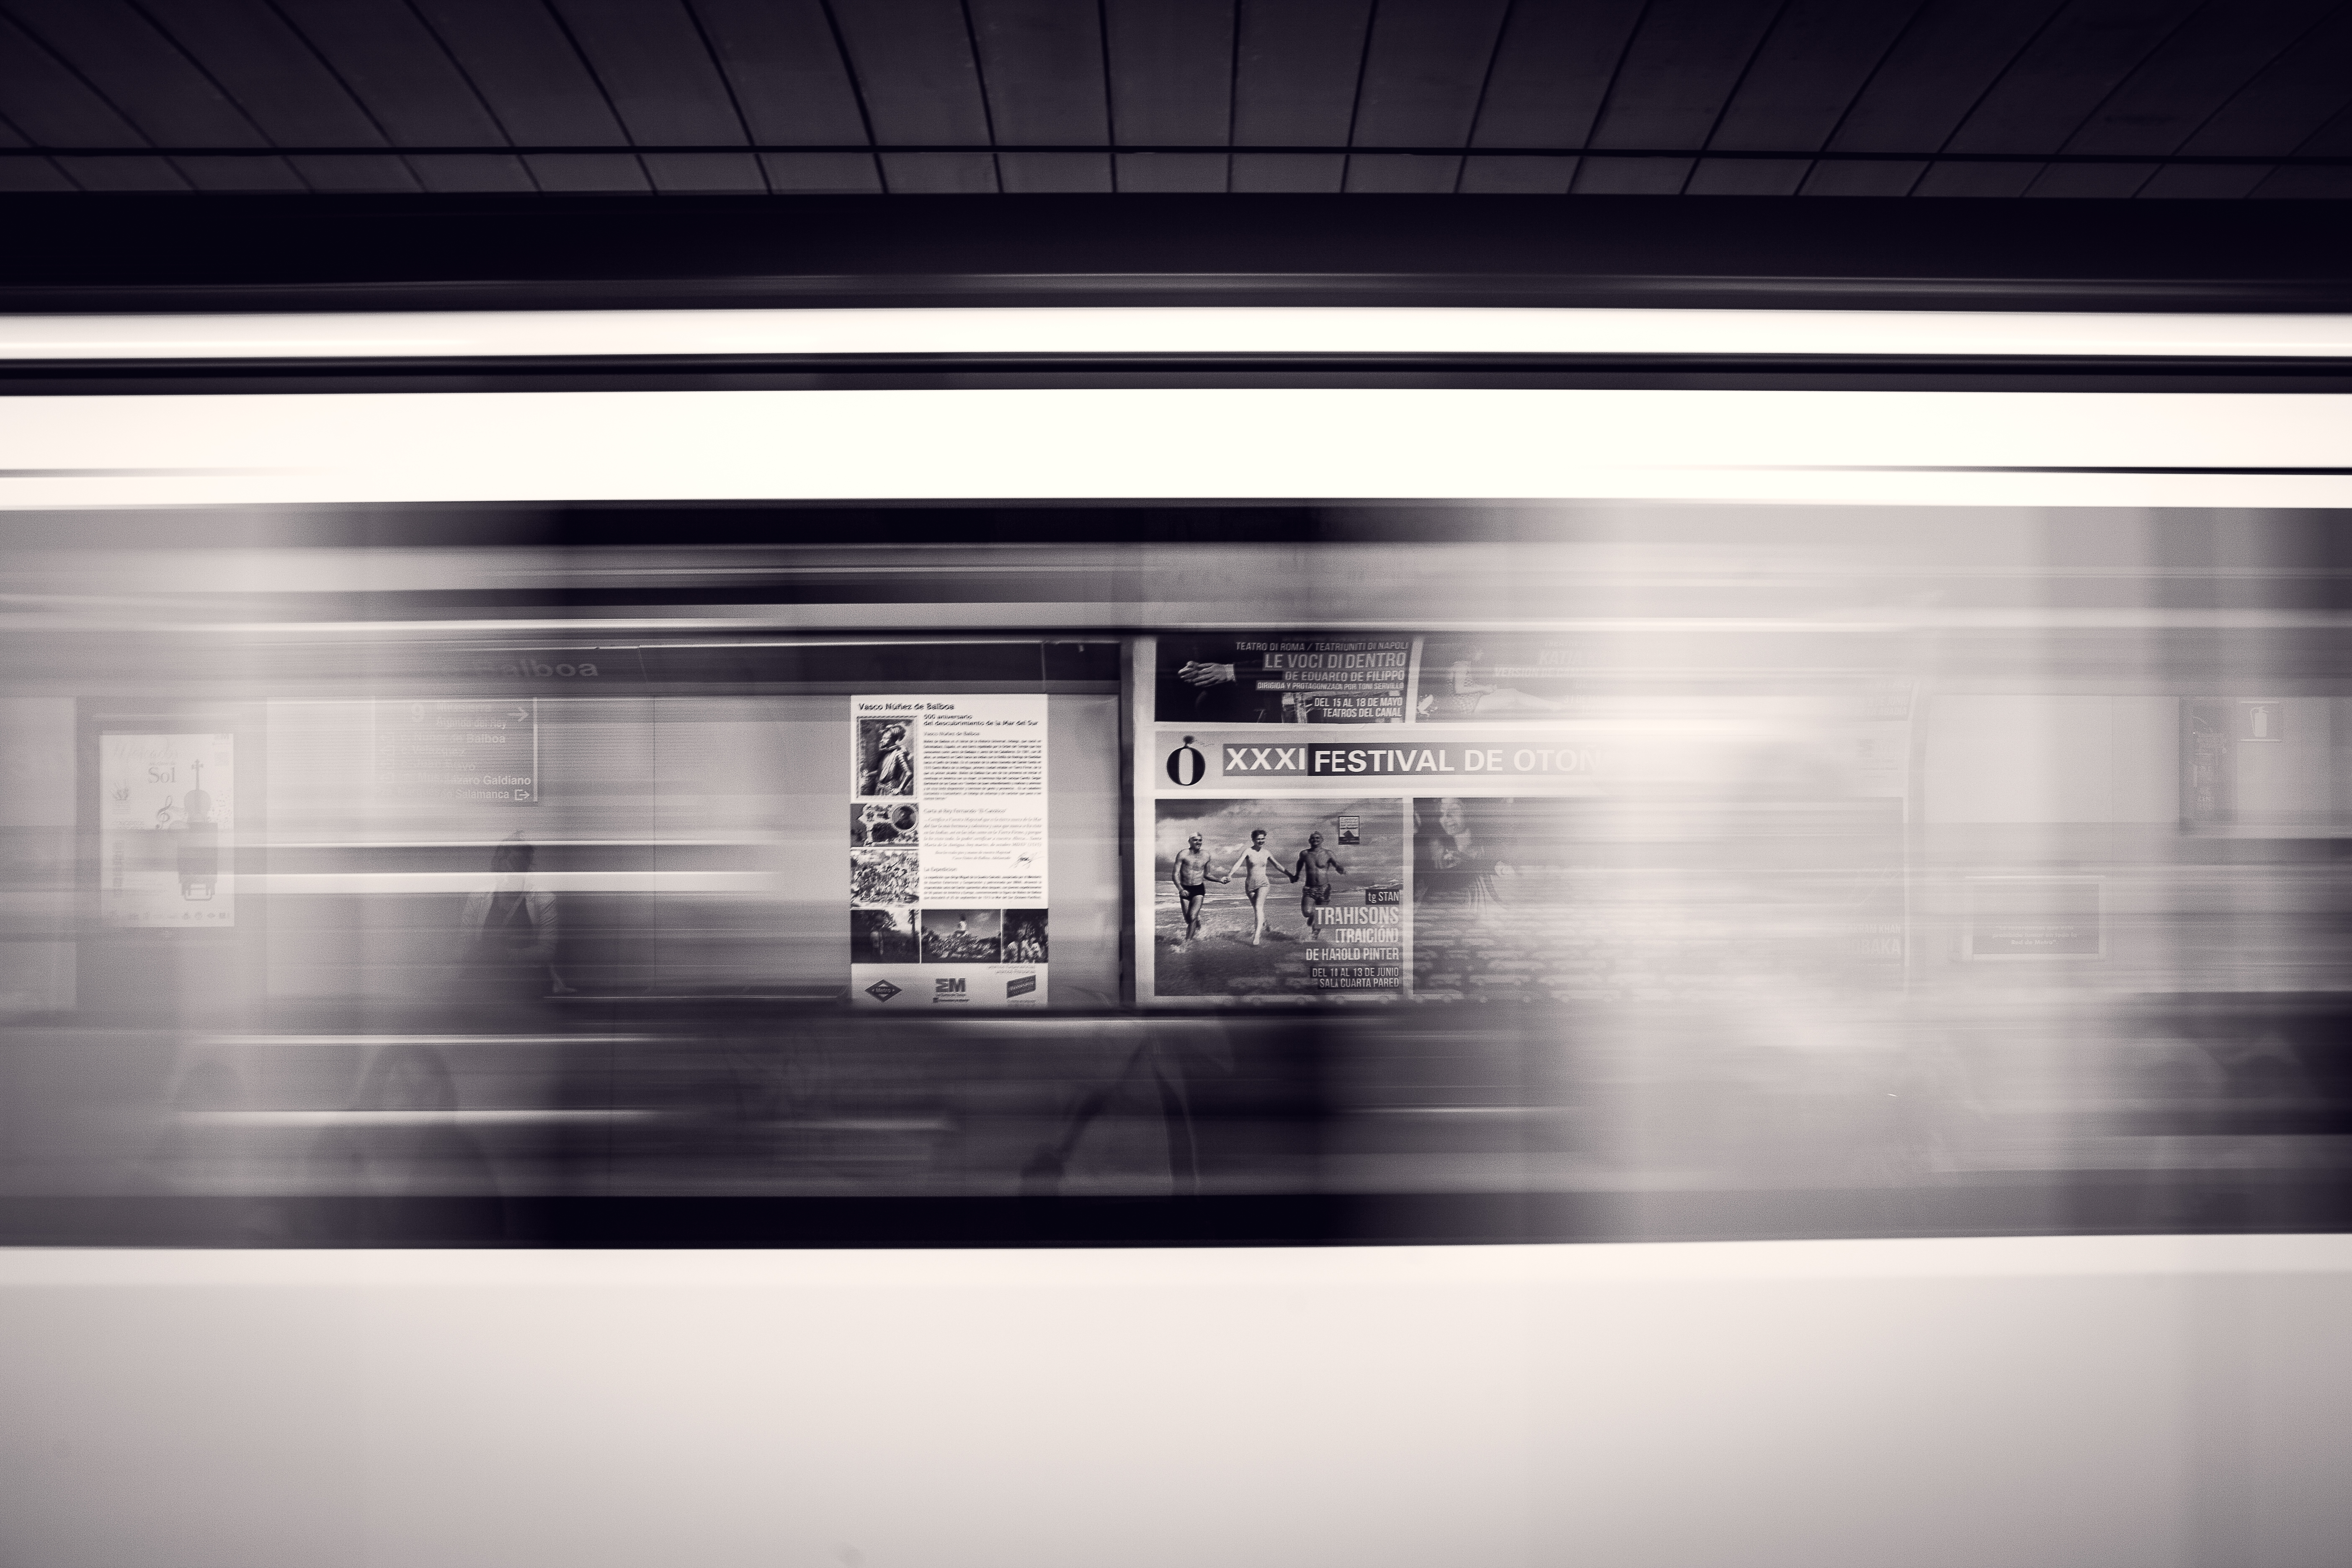
light, black and white, people, white, train, advertising, travelling, subway, metro, underground, motion, waiting, black, monochrome, speed, public transportation, design, advertisement, traveling, posters, stop, hurry, fast, shape, ads, monochrome photography